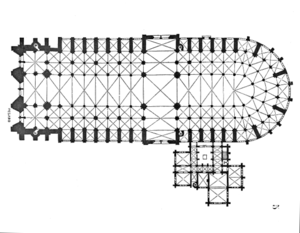
La cathédrale Notre-Dame de Paris, communément appelée Notre-Dame, est l'un des monuments les plus emblématiques de Paris et de la France. Elle est située sur l'île de la Cité et est un lieu de culte catholique, siège de l'archidiocèse de Paris, dédiée à la Vierge Marie.
Dans l'architecture chrétienne, il y a deux termes architectoniques, qui référent au modèle des halles antiques appelées « basilique » :